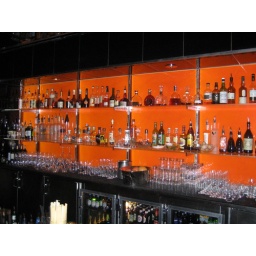
One day, the bar in my house will look kinda like this